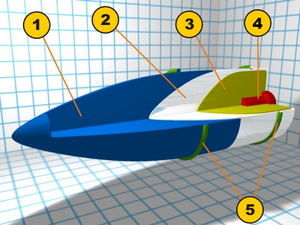
Panserbrydende granat
Panserbrydende granat: